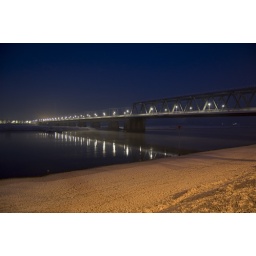
Railroad bridge over the Ijssel river Deventer, The Netherlands